Baccano!

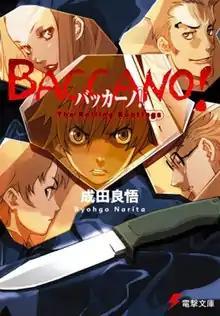
Cover of the first light novel

is a Japanese light novel series written by Ryohgo Narita and illustrated by Katsumi Enami. The series, told from multiple points of view, is mostly set within a fictional United States across time most notably the Prohibition era. Its characters includes alchemists, thieves, thugs, Mafiosi and Camorristi, who are, at first, unconnected to one another. After an immortality elixir is recreated in 1930 Manhattan, the characters begin to cross paths, setting off events that spiral further and further out of control.